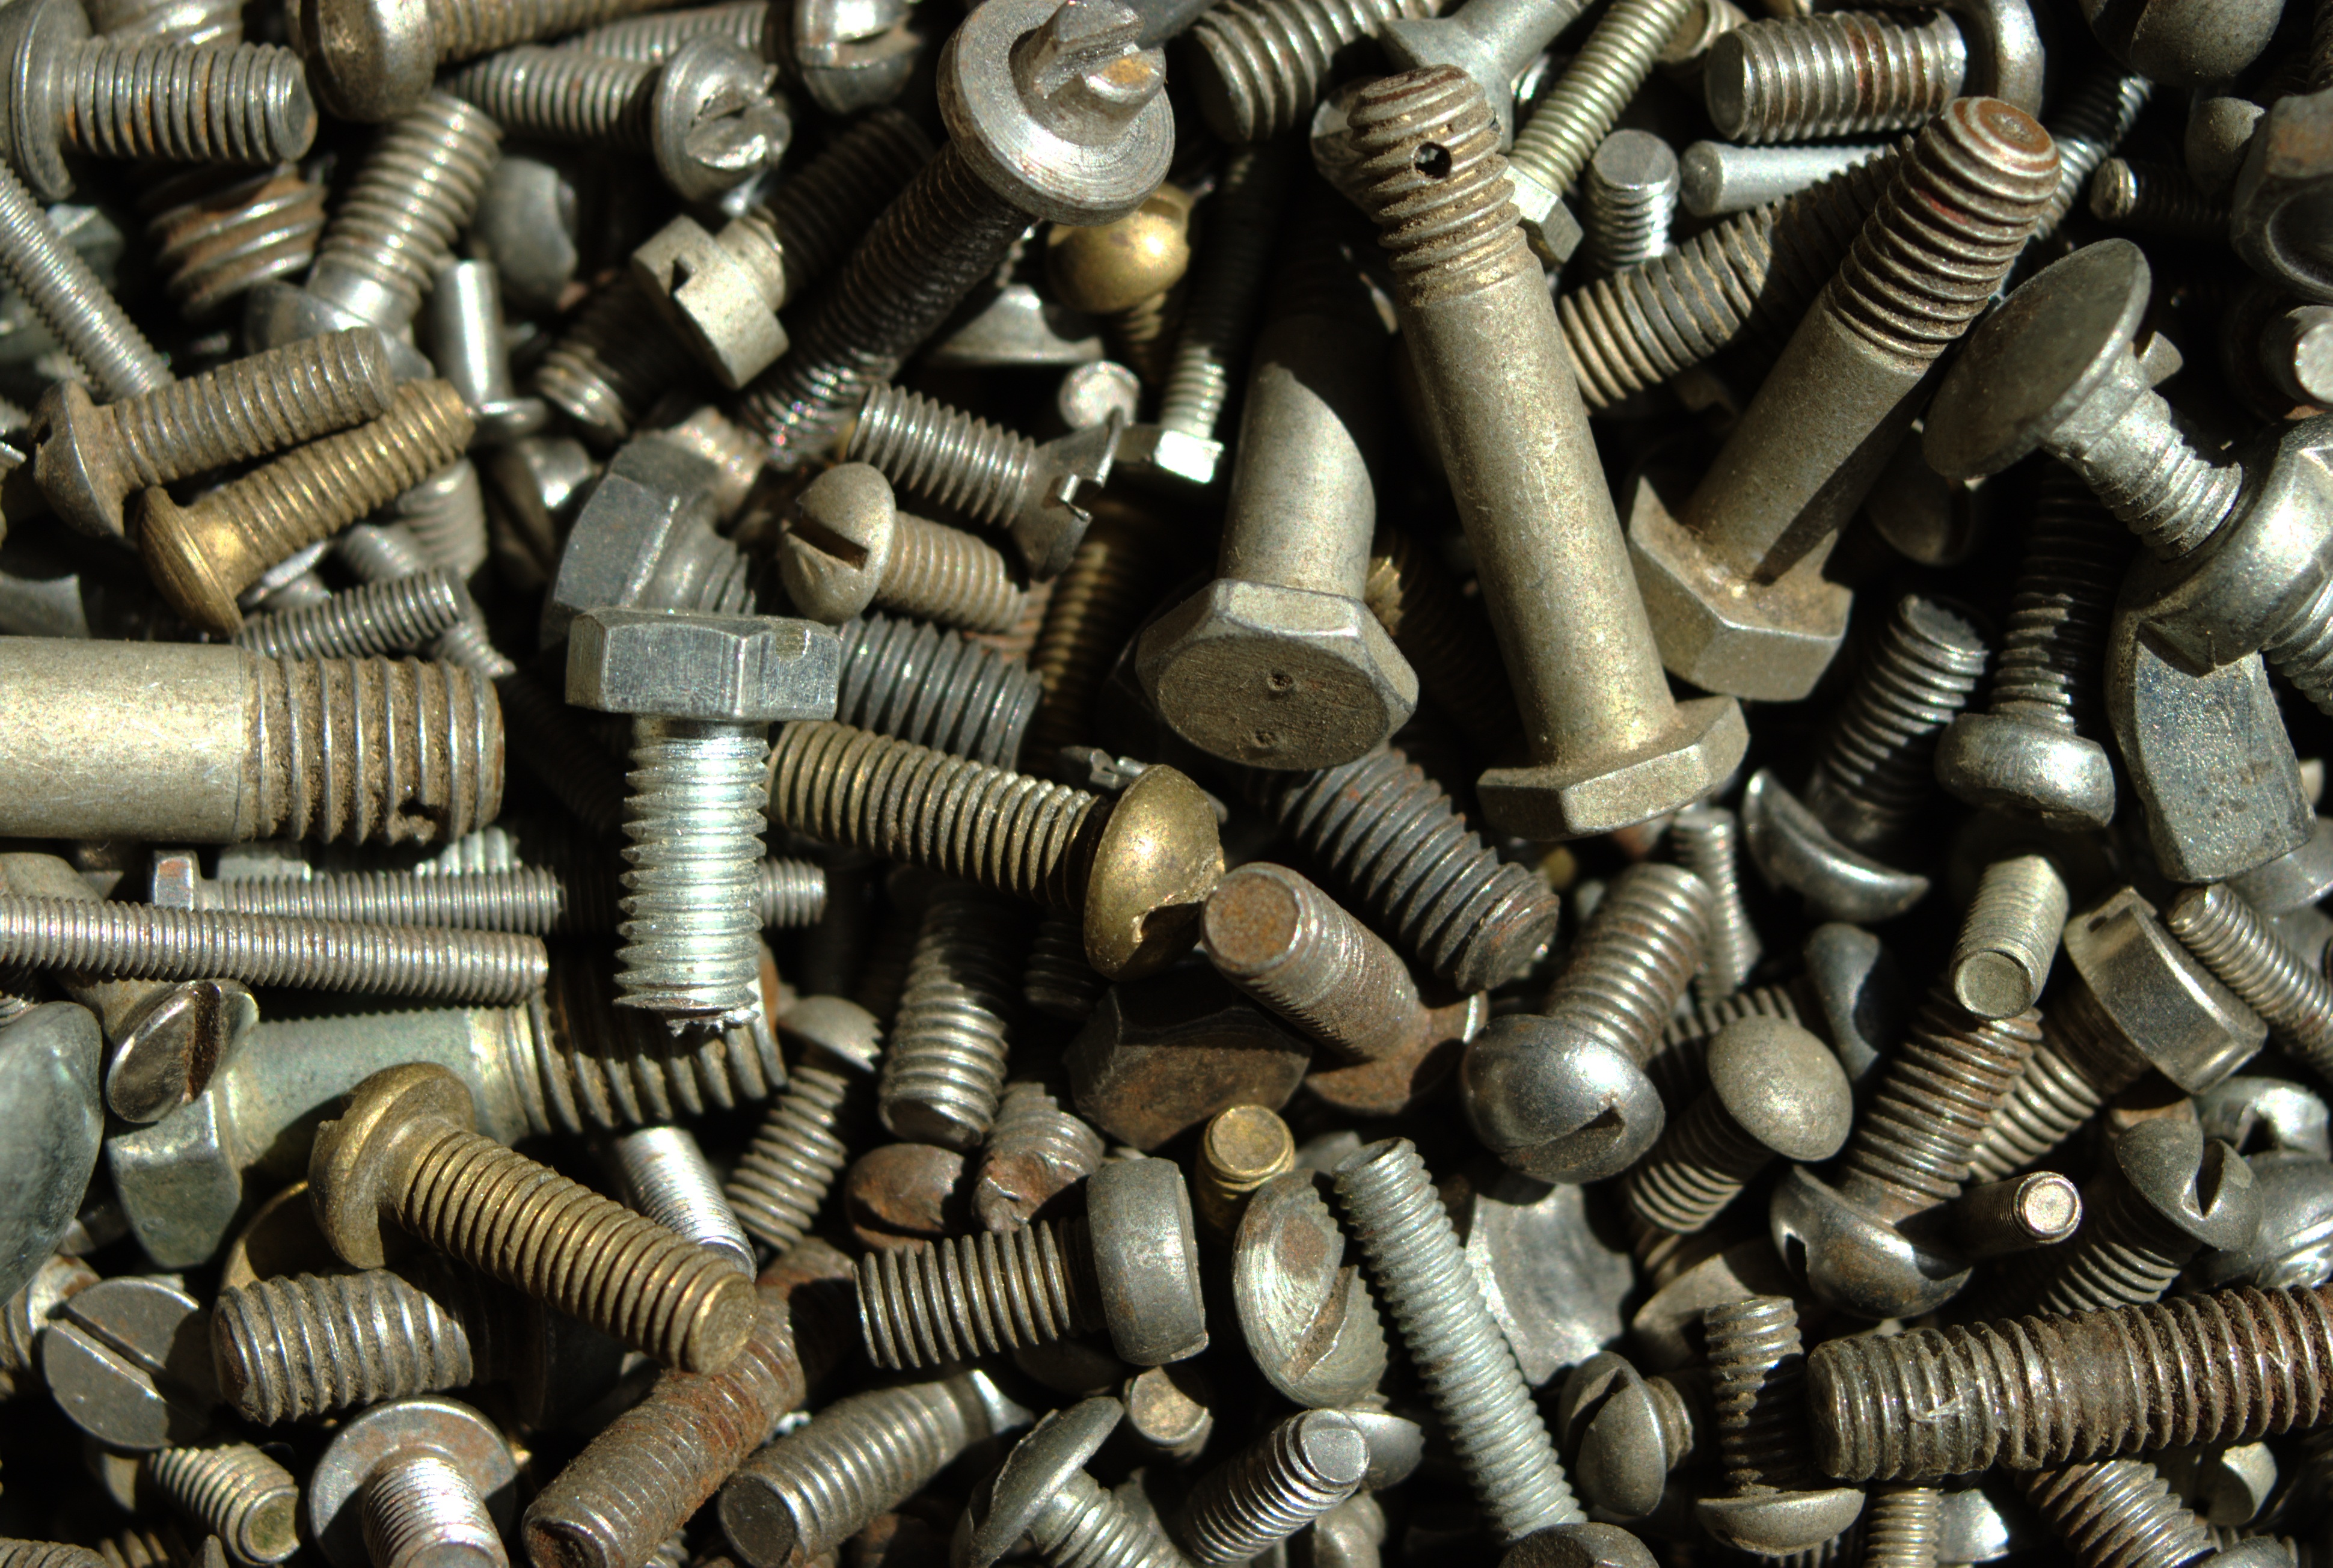
texture, building, old, metal, material, screw, brass, ammunition, heap, the background, firearm, a lot, gun accessory